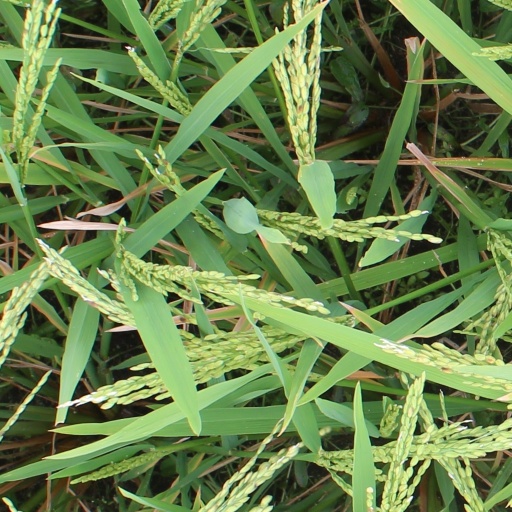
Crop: rice